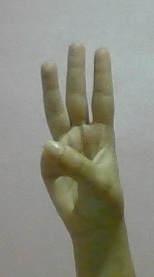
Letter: thaa